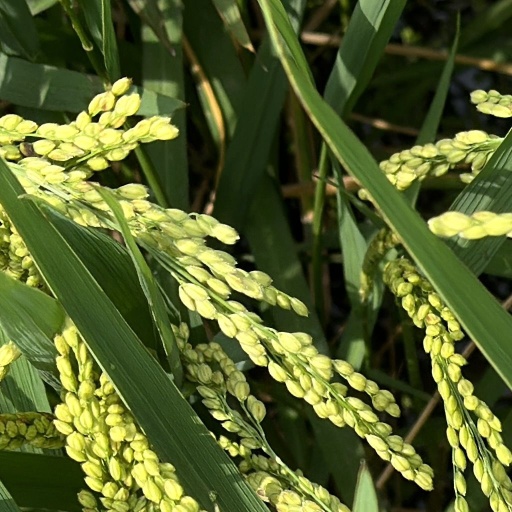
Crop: rice